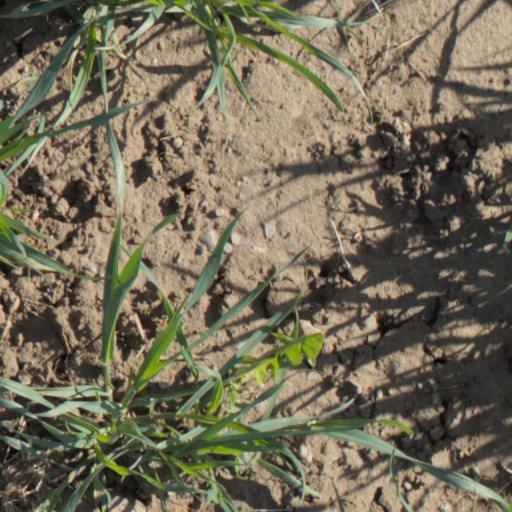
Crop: wheat